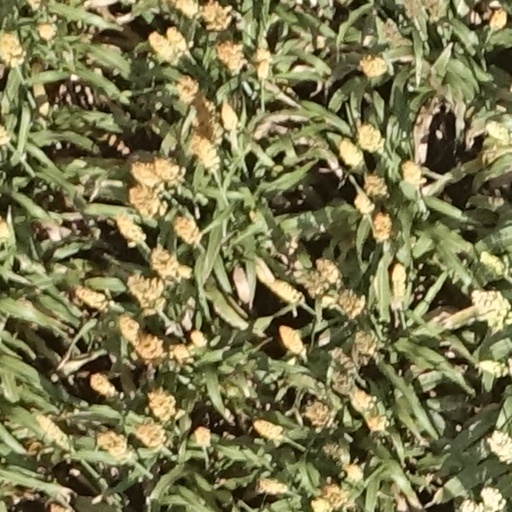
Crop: sorghum